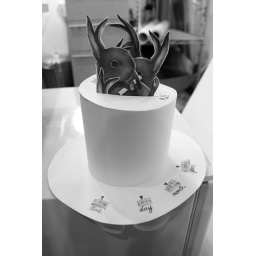
black bunnies in the magic hat